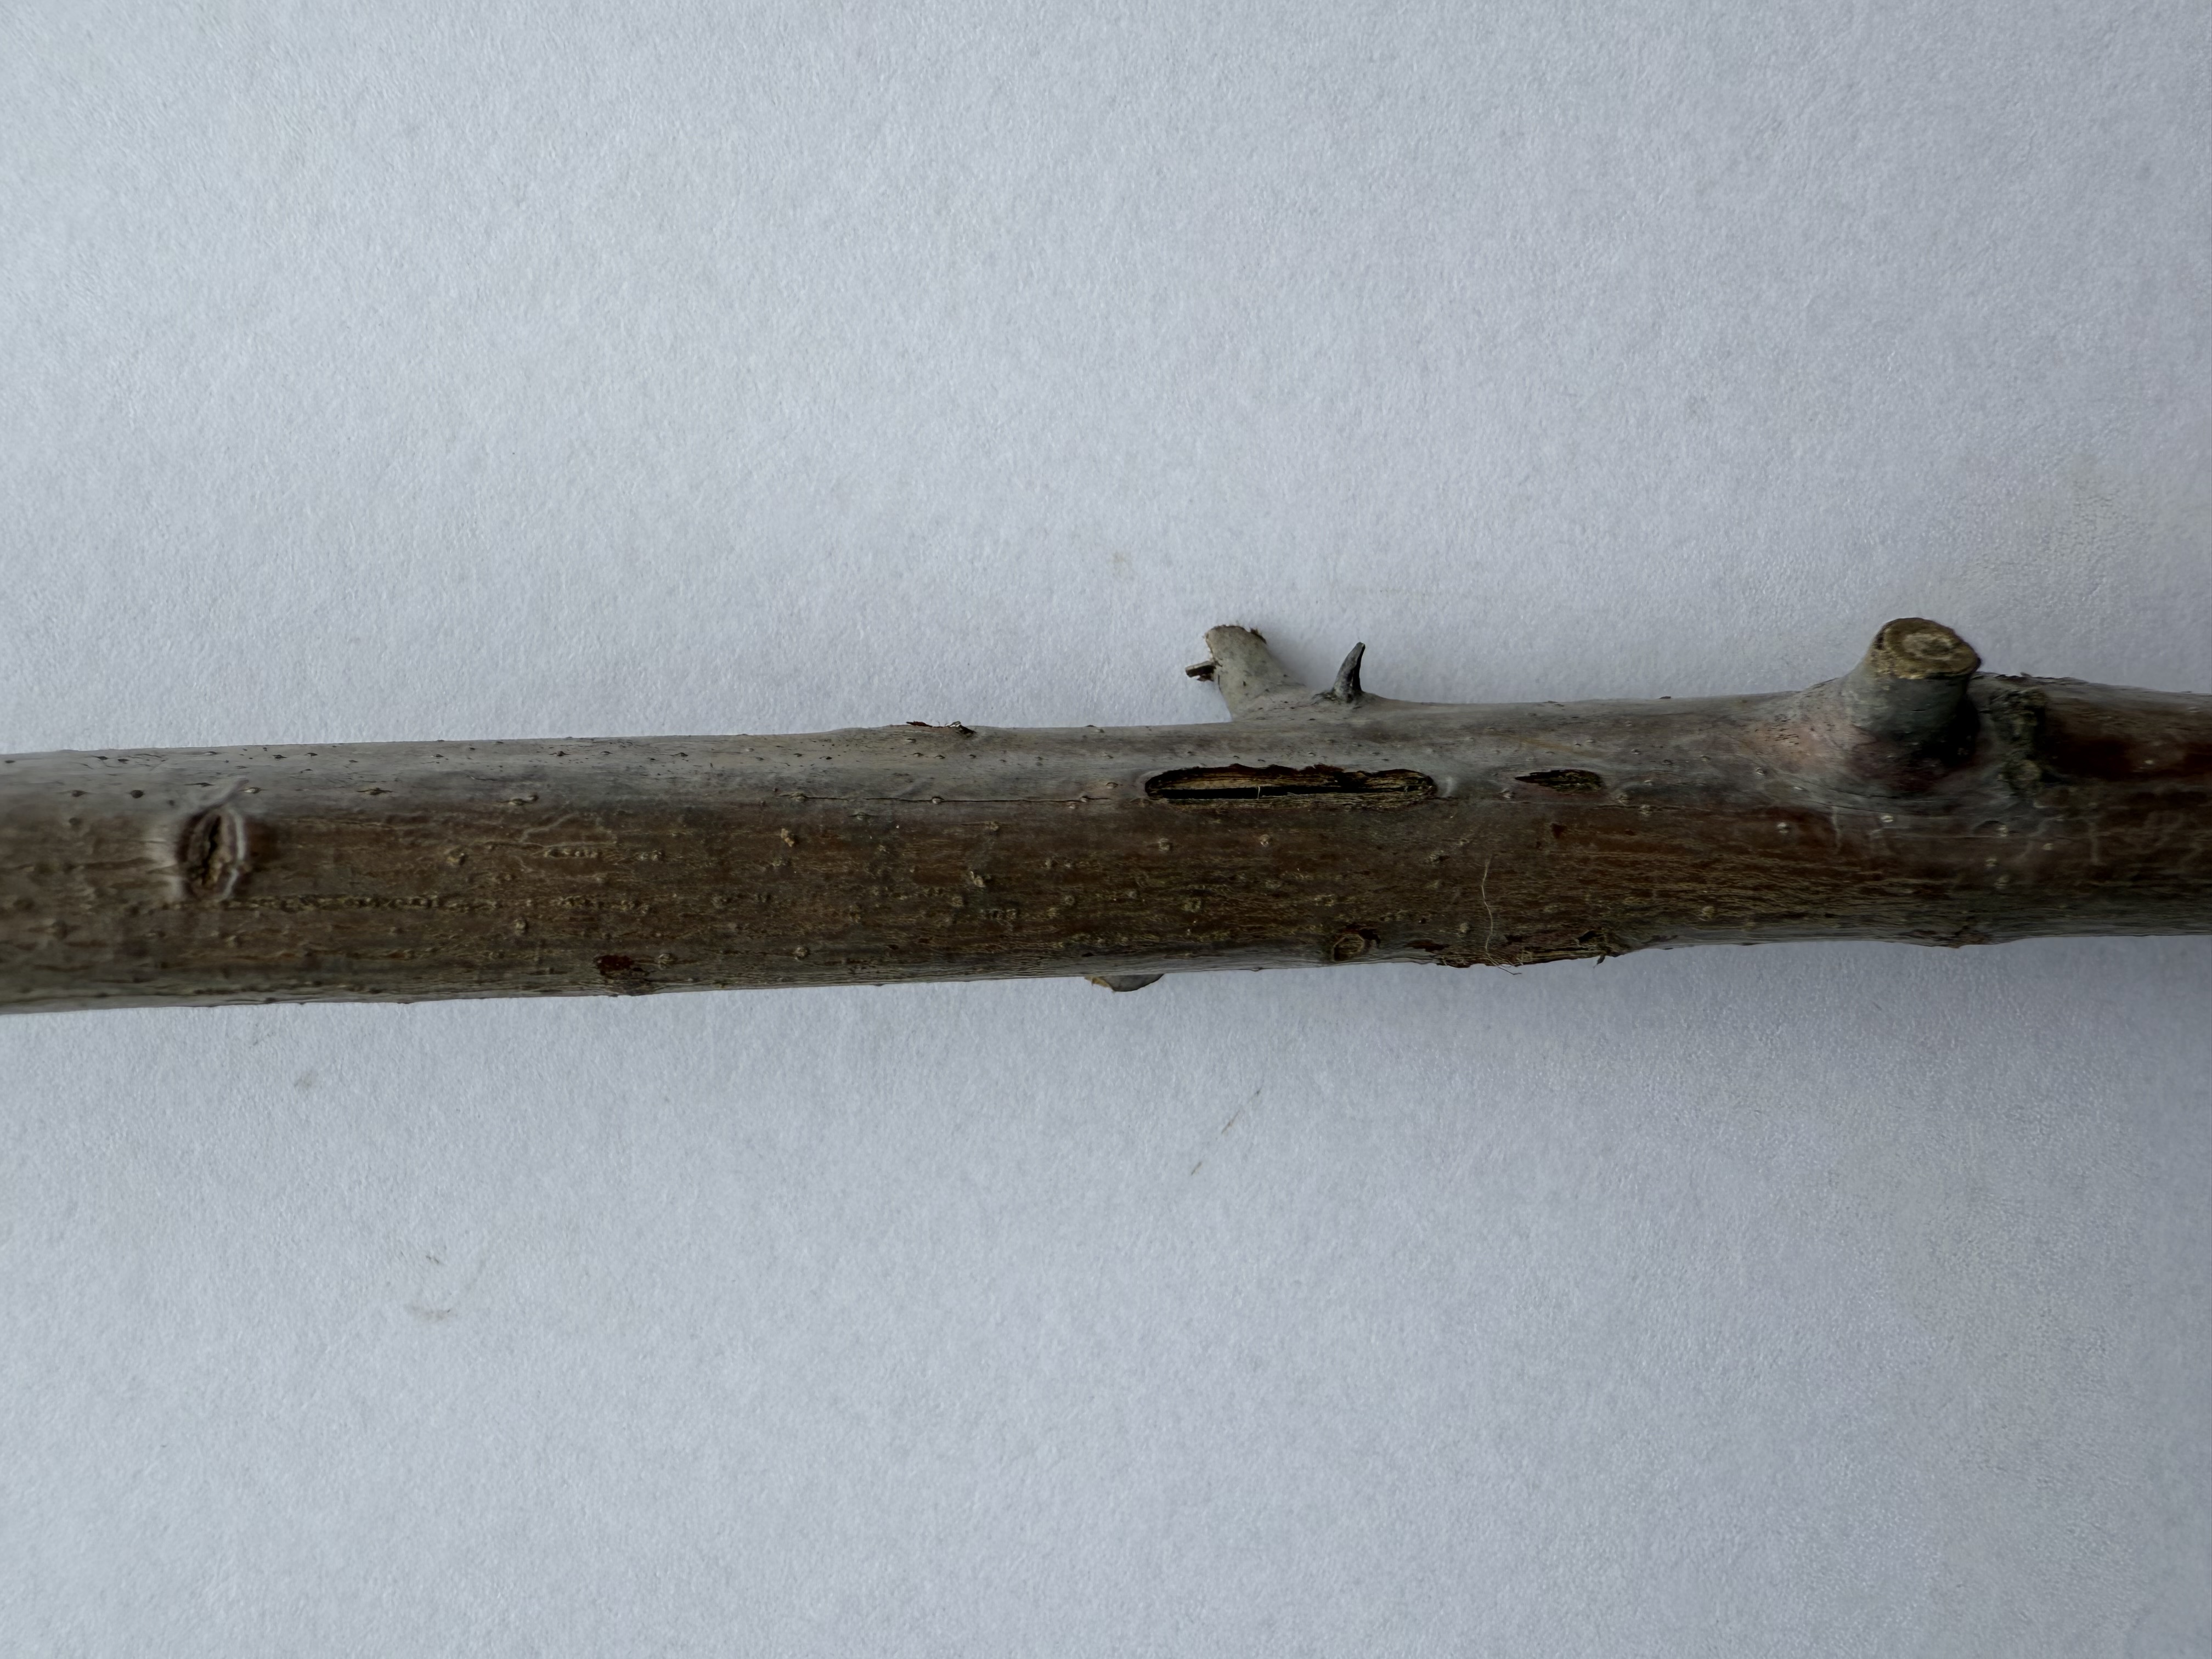
Variety: Jujube